Eduardo Lizalde

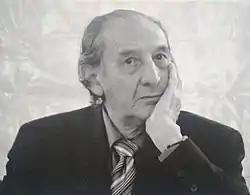
Eduardo Lizalde

Lizalde was known as "El Tigre" for recurring themes in his work which stem from his childhood fondness for the stories of Salgari and Kipling. As he explains: "The tiger has been a fascinating figure from Biblical times until now, and I don't believe there has ever been a writer who has never made a reference to tigers. The tiger is an image of death, destruction and, also, of beauty..."